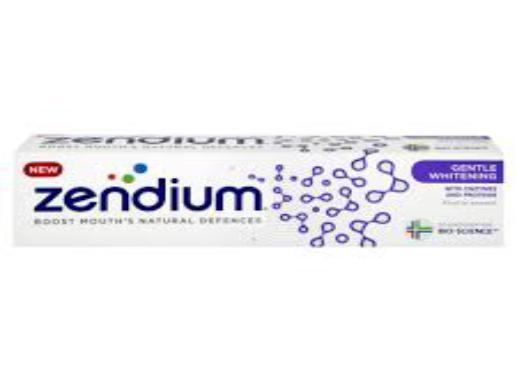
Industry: Medical